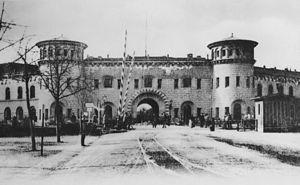
“Porte de Mayence” à Coblence
Coblence est une ville et un arrondissement d'Allemagne, situés dans le nord du Land de la Rhénanie-Palatinat. Au 31 décembre 2014, la ville comptait 111 434 habitants.